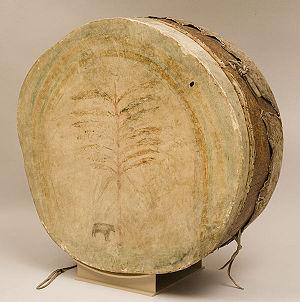
Les Nez-Percés, Nimíipuu, sont une tribu amérindienne du groupe pénutien qui vivait dans le Plateau du Columbia de la région Nord-Ouest Pacifique au moment de l’expédition de Lewis et Clark.